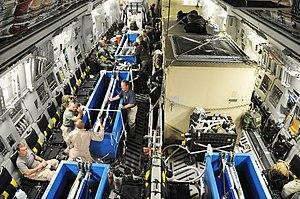
Le programme de mammifères marins de la marine américaine, en anglais U.S. Navy Marine Mammal Program, est un programme dirigé par la Marine américaine qui étudie l’emploi militaire de mammifères marins – principalement le grand dauphin et l’otarie de Californie – et les entraîne à des tâches tels que la protection de navires et de ports, le repérage et le dégagement de mines, ainsi que la récupération d’objets. Le programme est basé à San Diego en Californie où les animaux sont entraînés de façon continue. Les animaux du NMMP ont été déployés en zones de combat, notamment pendant la guerre du Viêt Nam et la guerre d'Irak. Ce programme débuté dans les années 1960 doit se terminer en 2017 avec le remplacement des animaux par des robots et drones sous-marins.